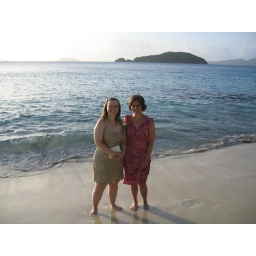
The girls had to take their shoes off and go play in the water.